Tatars

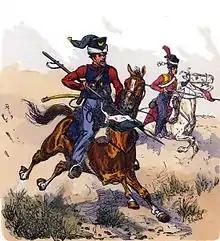
Lithuanian Tartars of the Imperial Guard at the charge, by Richard Knötel

The main now central Bauman Street that leads to the Kremlin is one of the oldest streets in Kazan. In the era of the Kazan Khanate, it was called the Nogai district. Nogai daruga is a conditional territory, the possessions of which are controlled by the Nogai Horde, they were run by foremen beki: